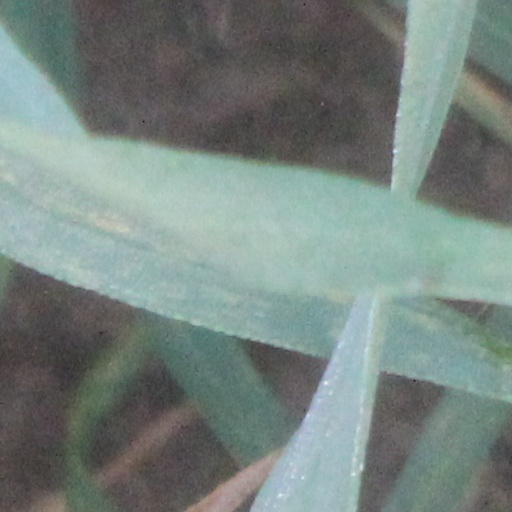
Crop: wheat